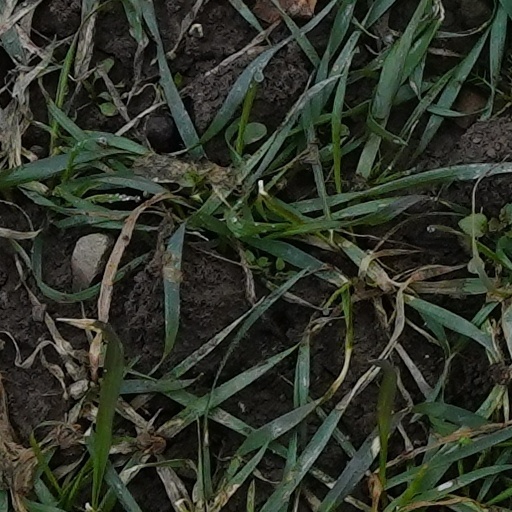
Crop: wheat